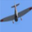
Label: airplane